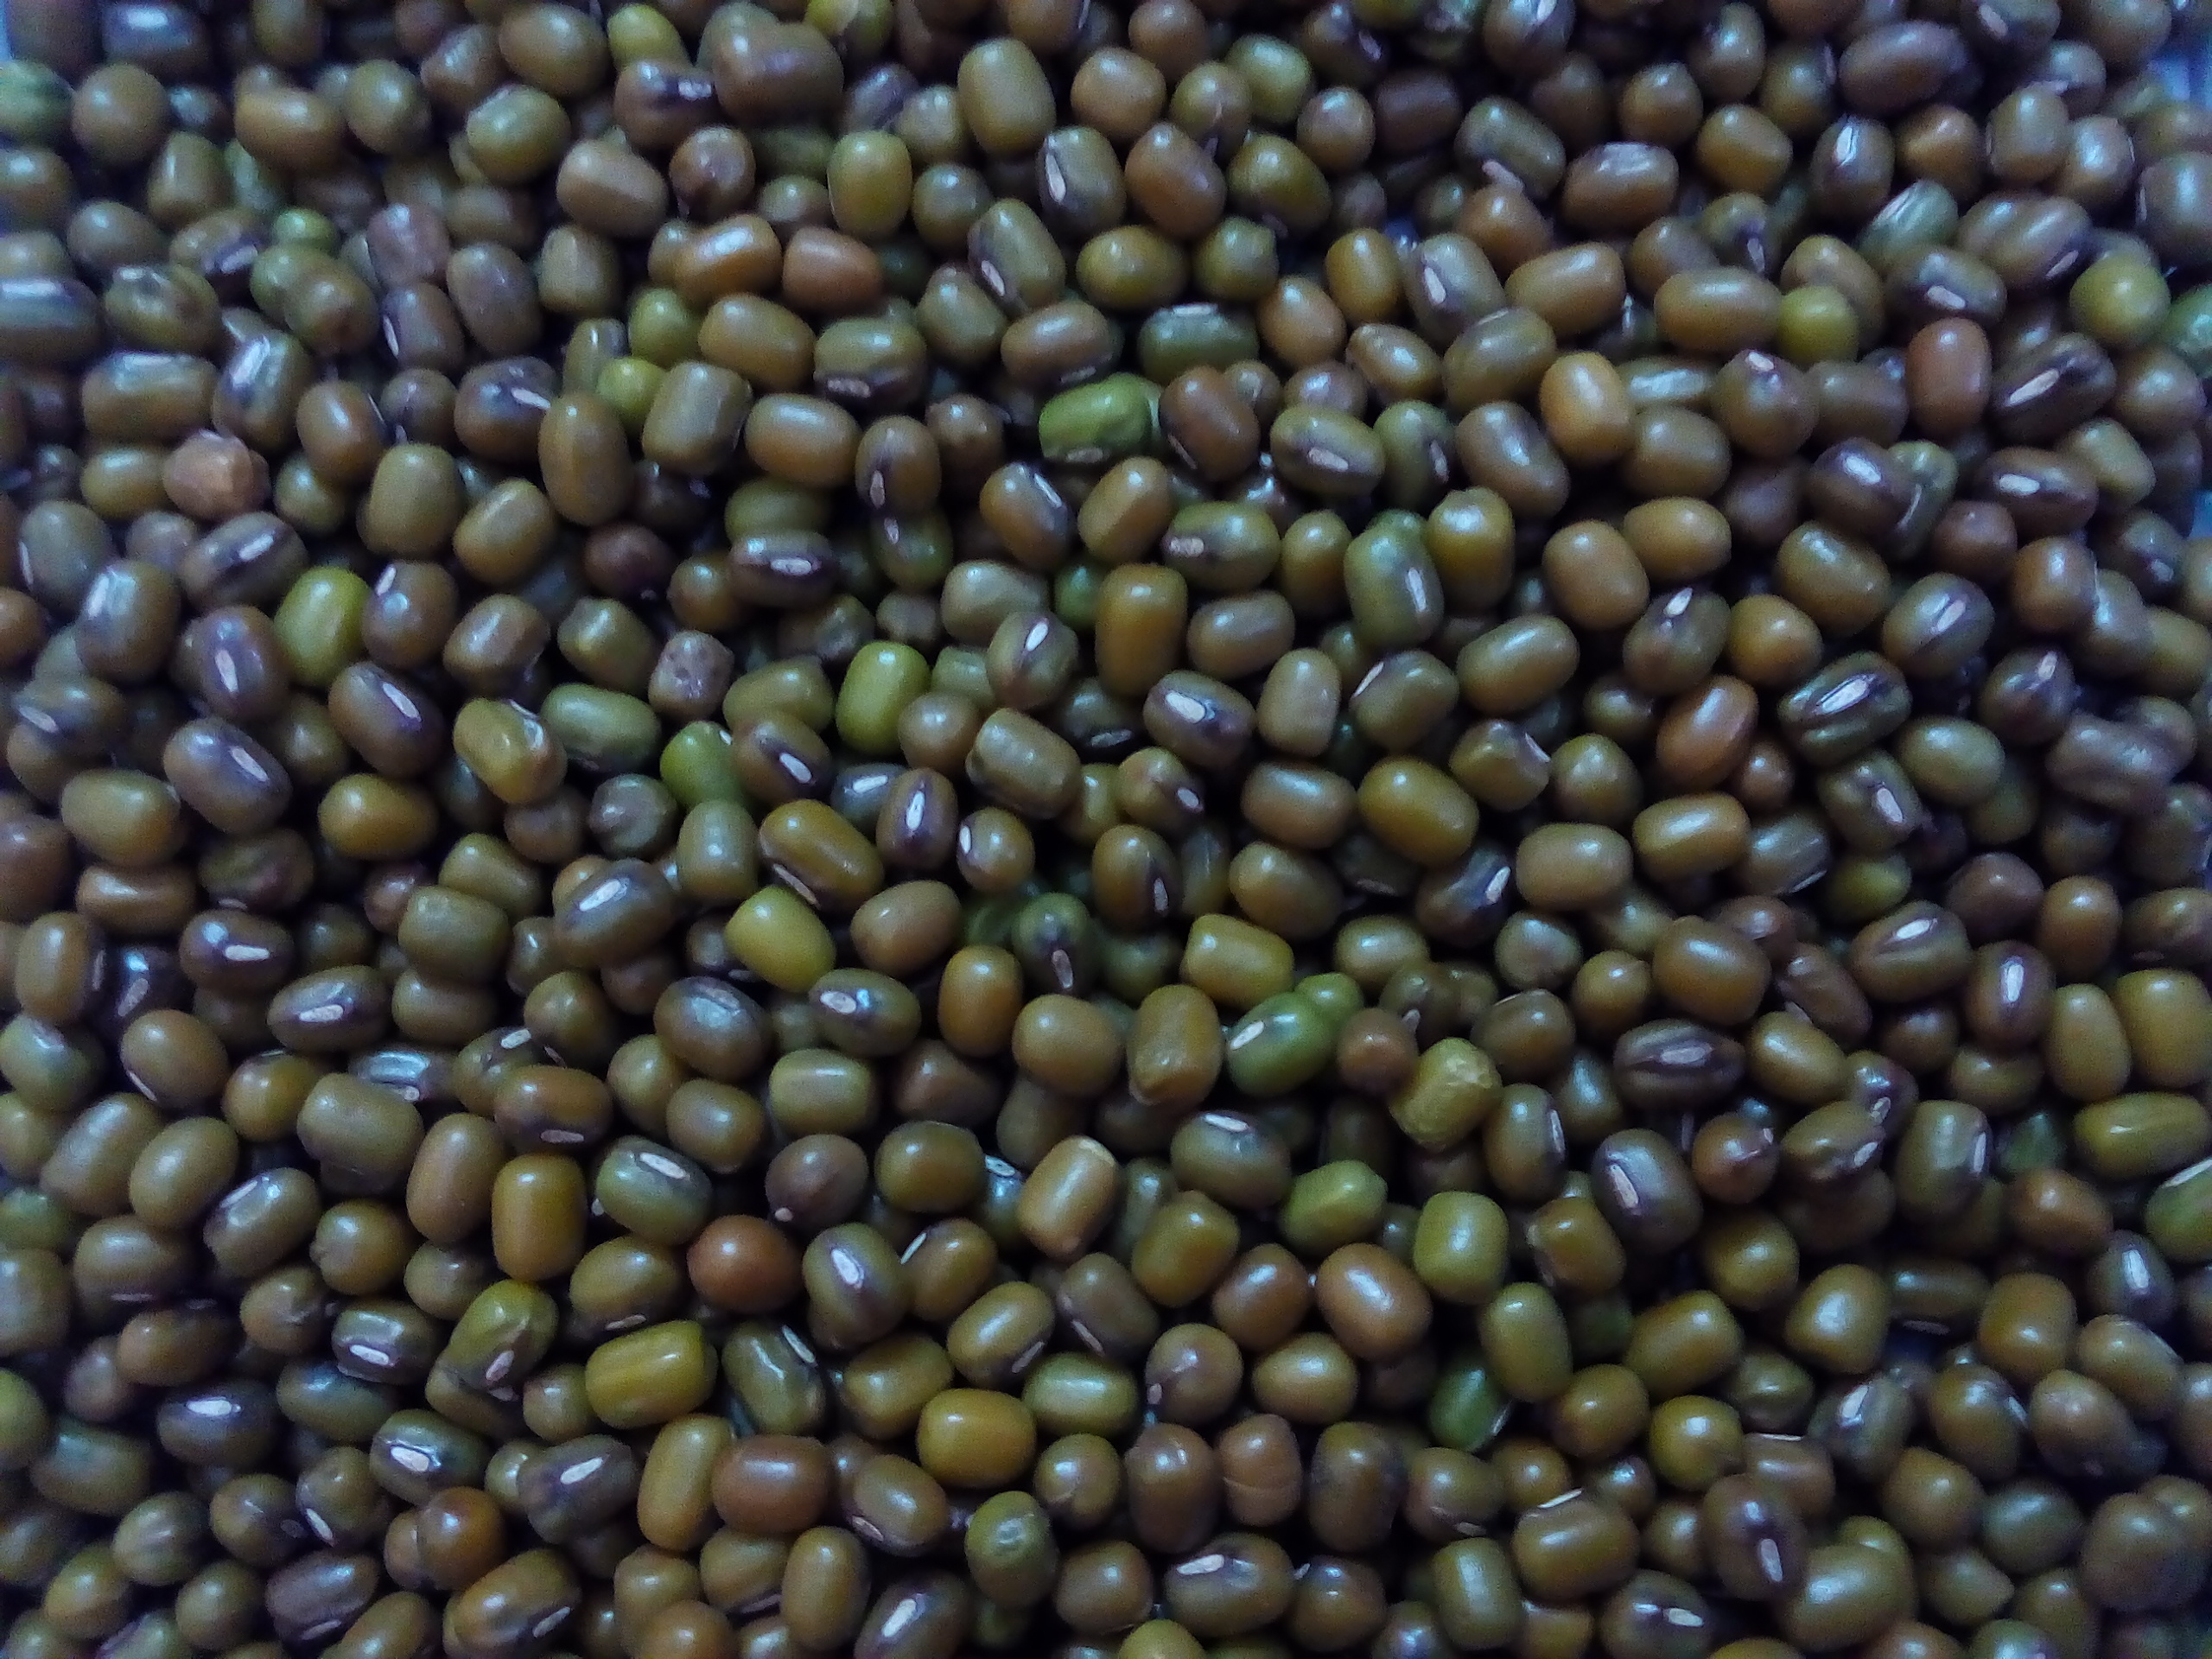
Rice seed variety: Unknown